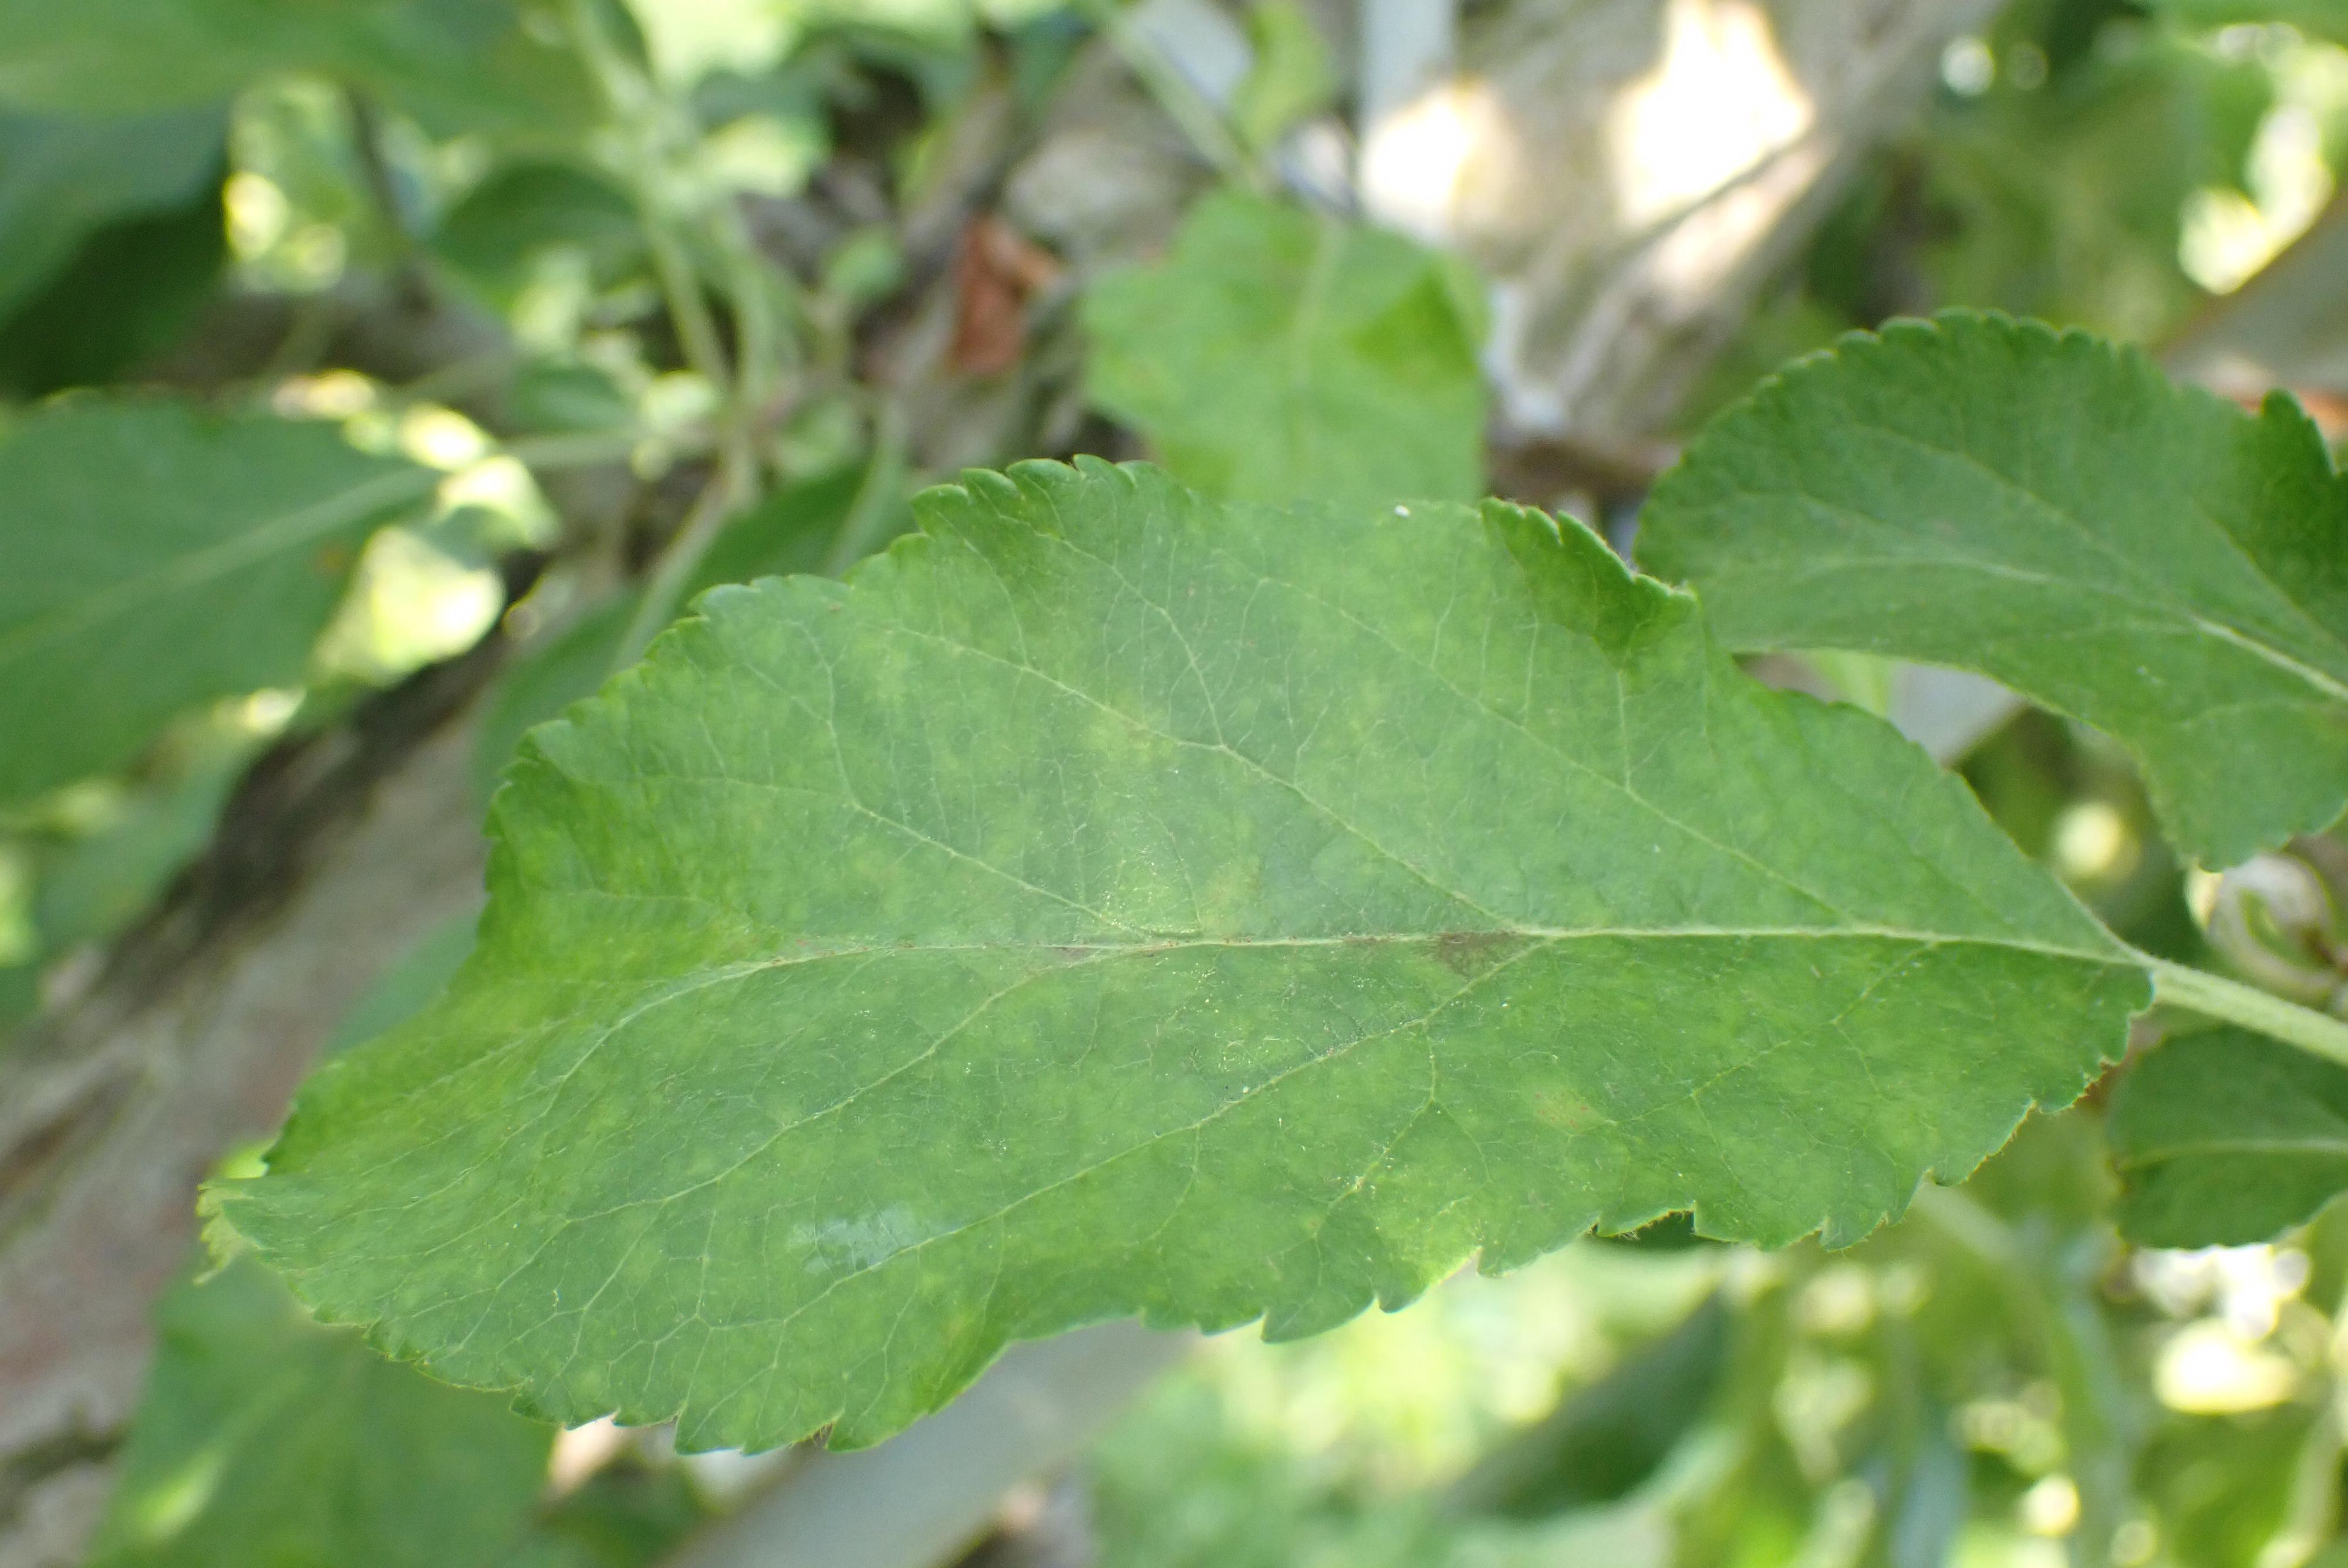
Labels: scab